Rated Korina

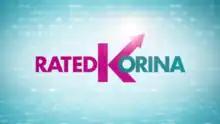
Title card since 2020

Rated Korina, formerly Rated K, is a Philippine television news magazine show broadcast by ABS-CBN, TV5, Kapamilya Channel, and All TV. Hosted by Korina Sanchez, it aired on the network's Sunday evening line-up from May 30, 2004 to May 3, 2020, replacing "Sharon" and was replaced by "Iba 'Yan". The show returned on TV5 on October 24, 2020, followed by a broadcast on Kapamilya Channel on June 19, 2021.